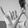
ASL letter: Y